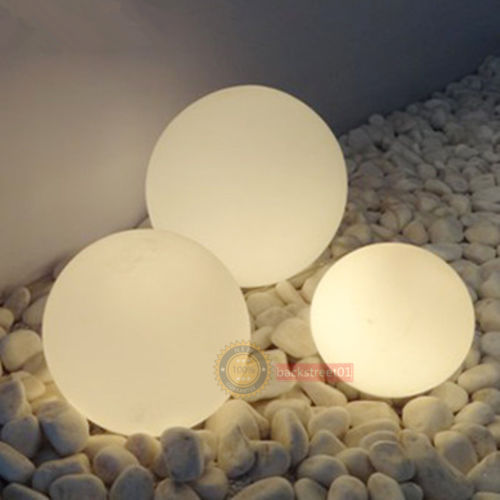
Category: lamp